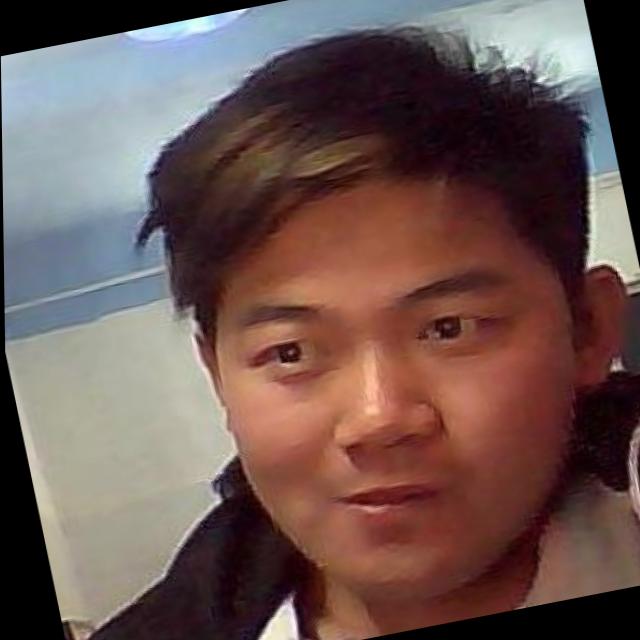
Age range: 21-44